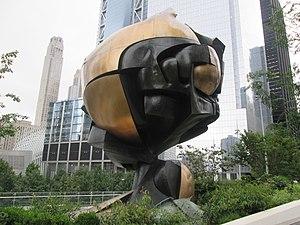
The Sphere, appelée à l'origine Große Kugelkaryatide, est une sculpture métallique monumentale créée par le sculpteur allemand Fritz Koenig et située au Liberty Park dans le World Trade Center, dans l'arrondissement de Manhattan à New York. Elle se trouvait autrefois au milieu de l'Austin J. Tobin Plaza, la place située aux pieds des tours jumelles du World Trade Center, puis dans Battery Park à titre temporaire.